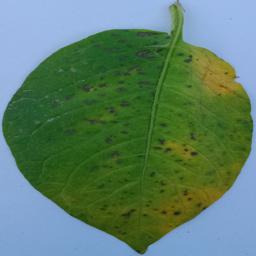
Etiqueta: Tizon_Temprano